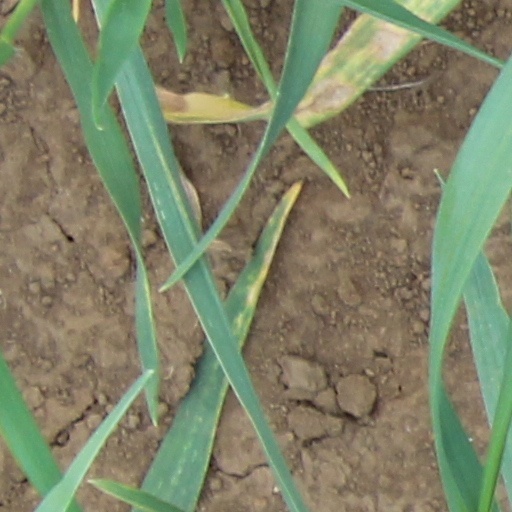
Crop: wheat